HMS Caroline (1795)

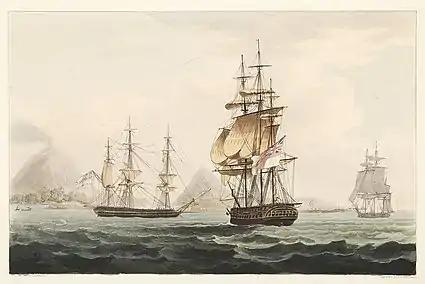
Capture of Banda Neira 9 August 1810, "Caroline" is the middle ship

In April 1805 Captain Peter Rainier assumed command of "Caroline". She captured the French 14-gun privateer brig "Gautavie" in the same month. , of 20 guns and 120 men, prize to "Caroline" arrived at Bombay on 7 April.